Hudson Riverfront 9/11 Memorial

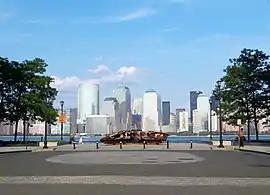
Paulus Hook, Jersey City

There are other memorials along the Hudson River Waterfront Walkway, namely at Pier A, Hoboken, the Jersey City 9/11 Memorial at Paulus Hook/Exchange Place, "Empty Sky" at Liberty State Park, and "To the Struggle Against World Terrorism" in Bayonne.